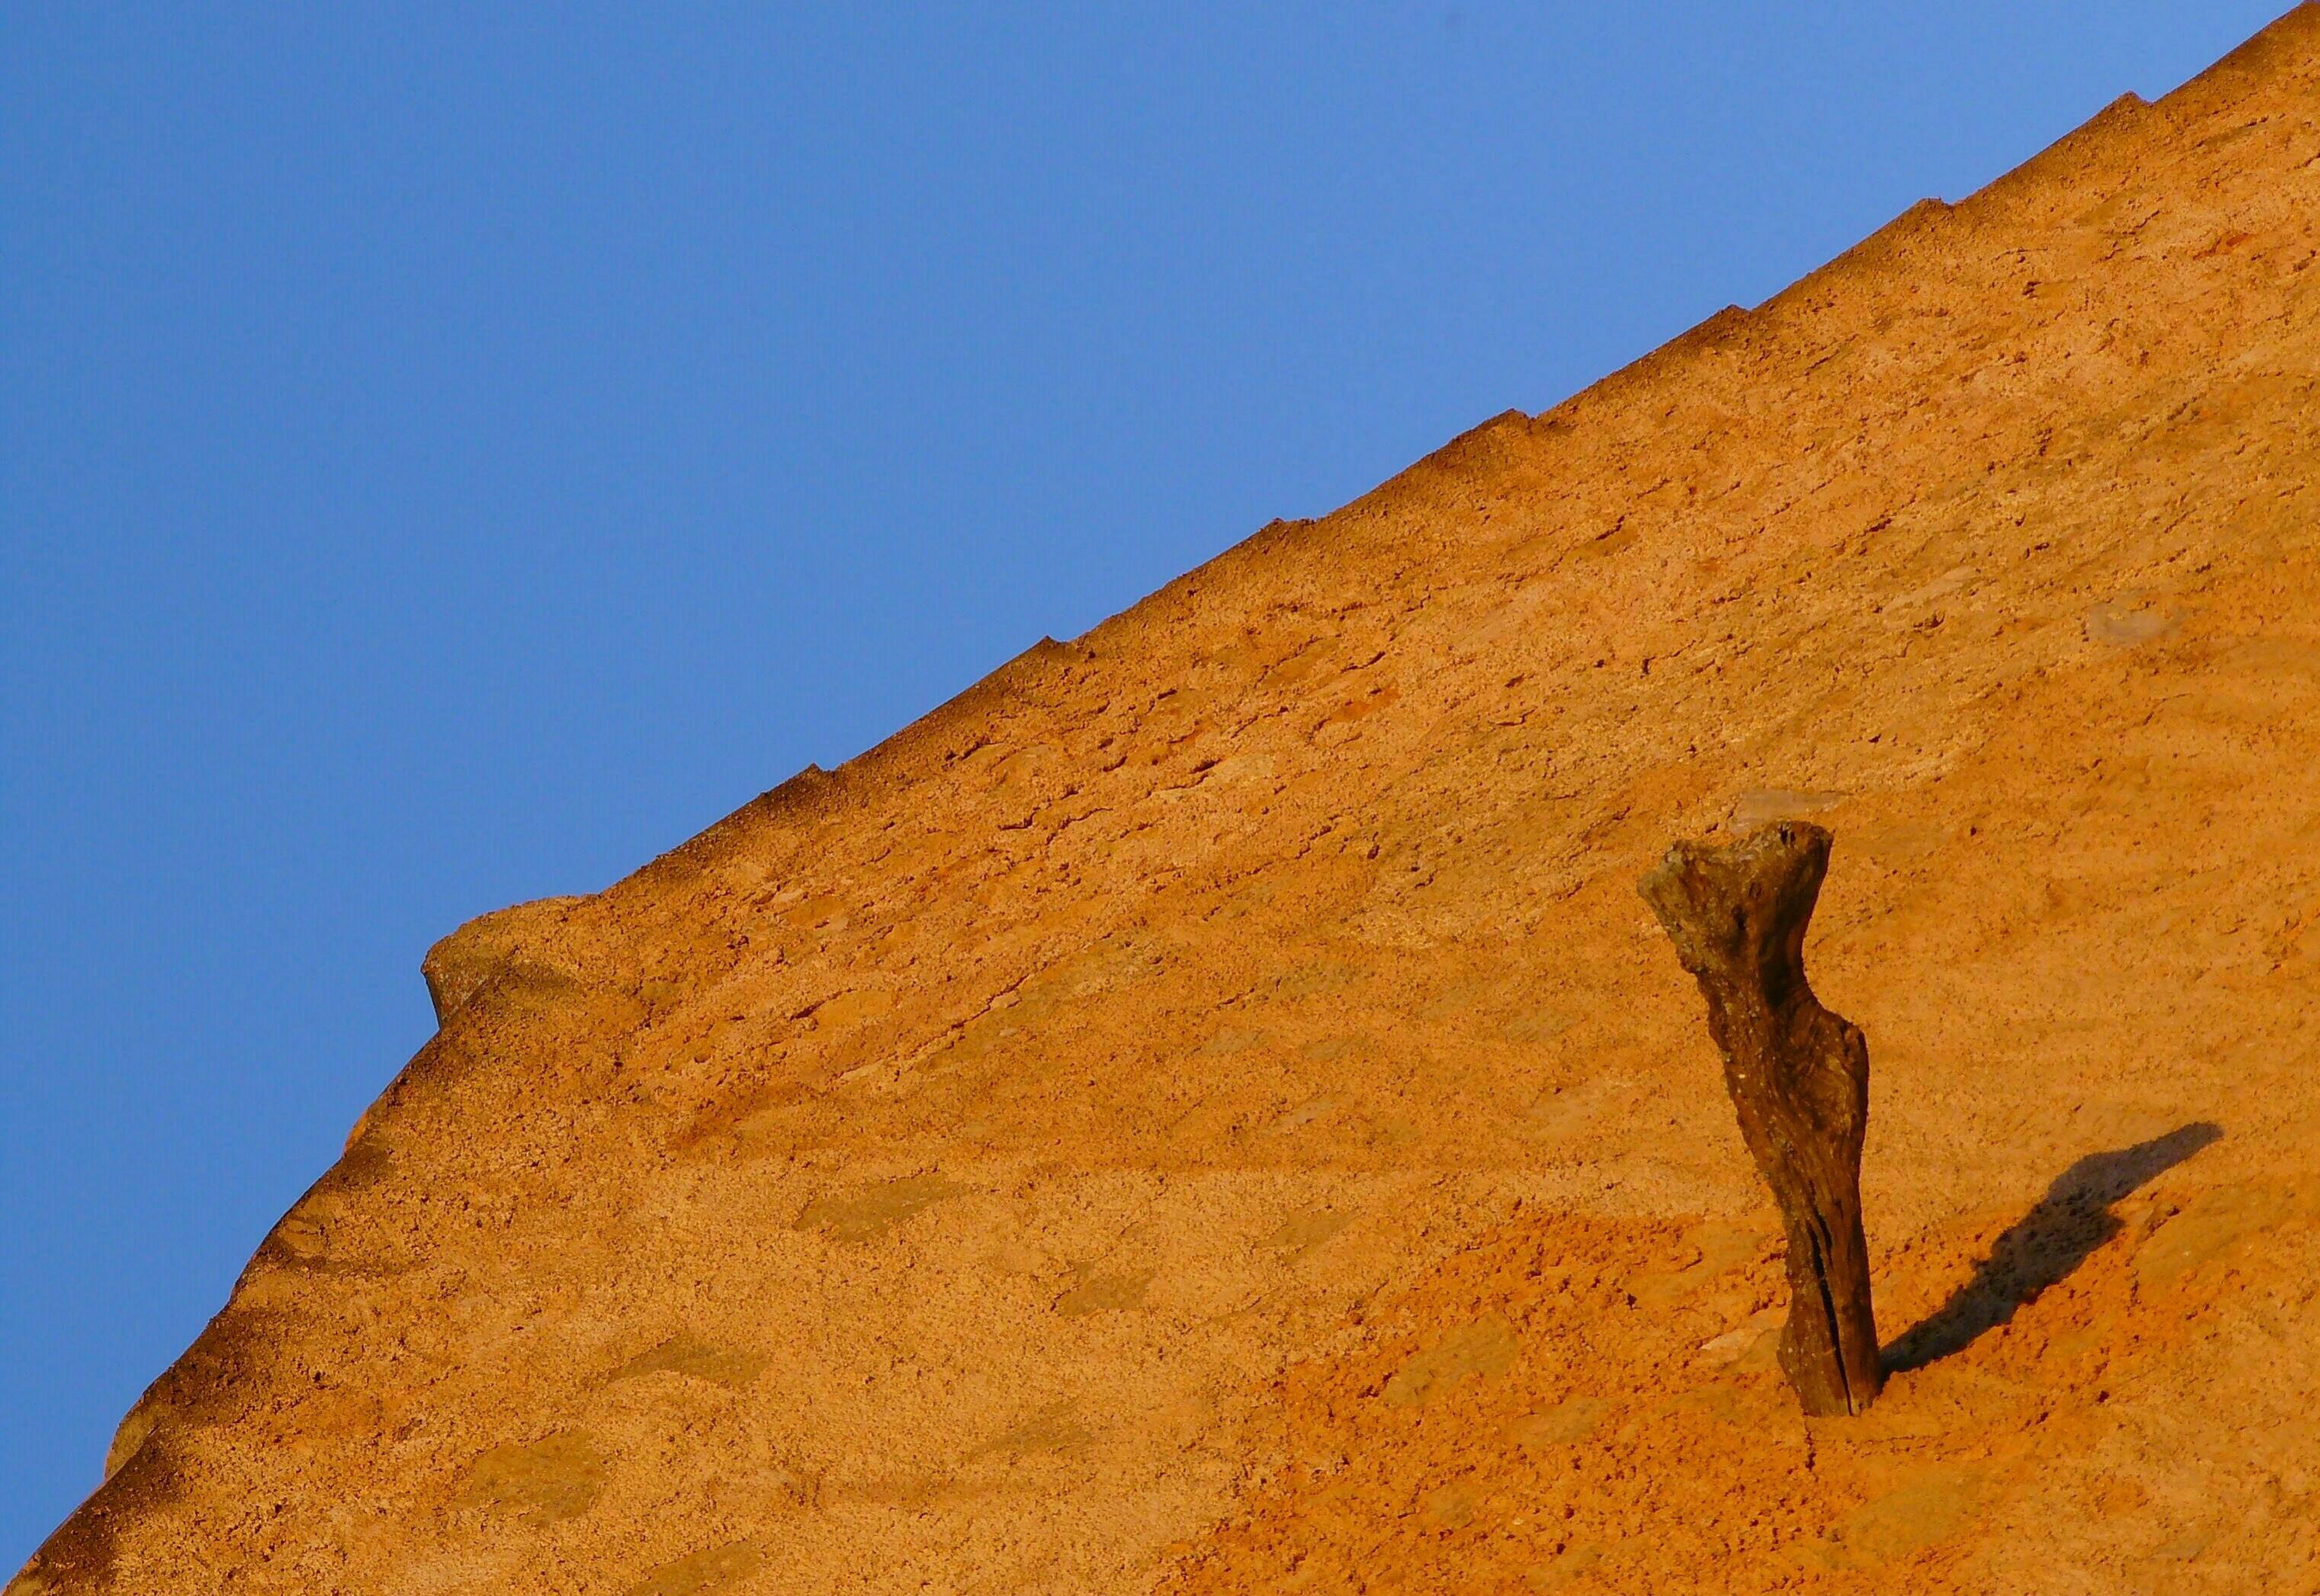
sand, rock, light, sky, sun, sunlight, roof, building, monument, formation, pyramid, shadow, soil, facade, tile, blue, wood pile, material, lichtspiel, south, geology, badlands, plateau, mallorca, contrasts, and, ecosystem, sundial, time of, hauswand, housewife, house roof, ocher, hispanic, ancient history, roofing tiles, intense colours